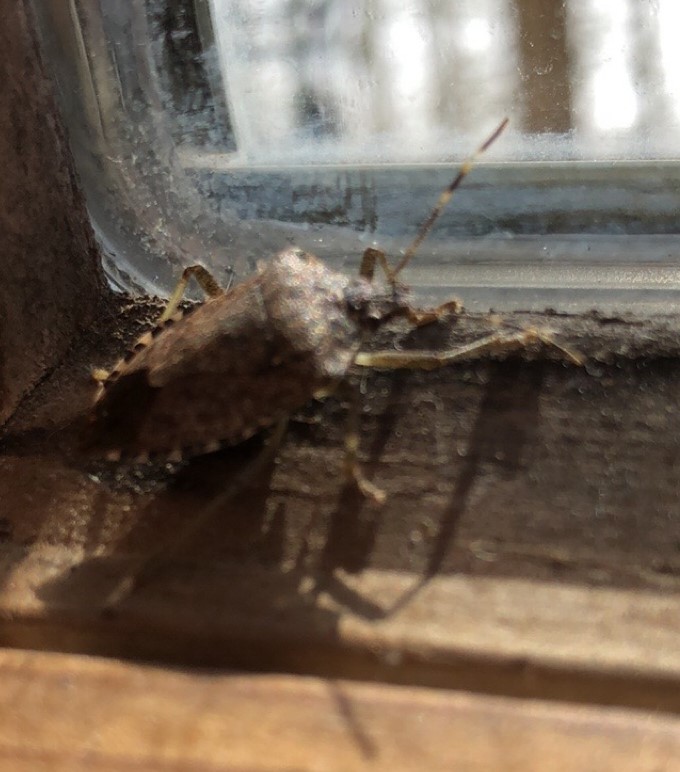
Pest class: stink_bug